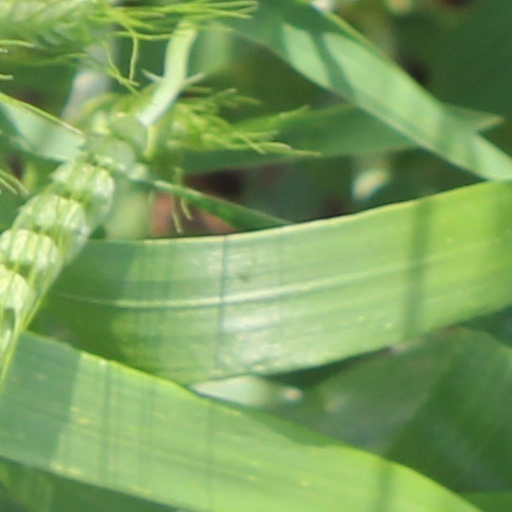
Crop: wheat